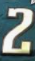
Number: 2